Holborn

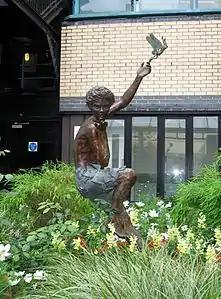
Peter Pan statue at Great Ormond Street Hospital

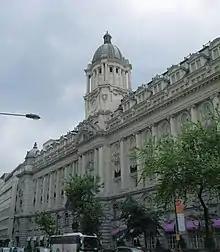
Former Pearl Assurance Company building, now the Rosewood London

The area was not damaged by the Great Fire of London in 1666, though the area of destruction reached its south-eastern boundary.